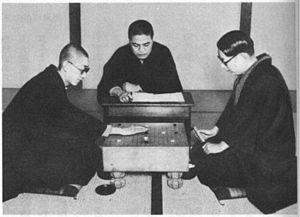
Kitani Minoru a été l’un des joueurs de go professionnels les plus célèbres au Japon au XXᵉ siècle.
Wu Qingyuan, internationalement connu dans le monde du go sous son nom japonais de Go Seigen, est un des plus grands joueurs de go du XXᵉ siècle.